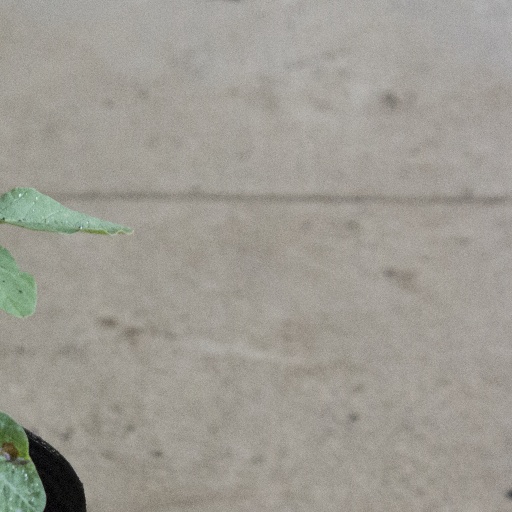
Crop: soybean